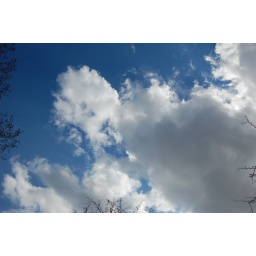
clouds in the sky